Étienne Marie Antoine Champion de Nansouty

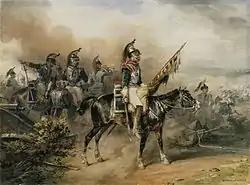
French cuirassiers from the 3rd regiment during a charge. At the Battle of Aspern-Essling, the 3rd cuirassiers was a part of the brigade of General Antoine de Saint-Germain, under the overall command of General of Division Nansouty.

Napoleon faced Archduke Charles's Austrian army at the Battle of Eckmühl, on 21–22 April 1809. On 22 April, the second day of the battle, Nansouty was at first sent to the Schierling plain, in support of Bavarian General Deroy, who, after several failed attempts, managed to take the town of Eckmühl from the enemy. Apart from the Schierling plain, the terrain at Eckmühl was very uneven and hilly, with dangerously steep slopes, which made cavalry action here improper. Yet, it was here that one of the most memorable cavalry actions of the entire Napoleonic Wars was to take place. It all began on the slopes next to Eckmühl, where a first brief cavalry engagement occurred, as Bavarian and Württemberger cavalry encountered and charged Austrian cavalry. The Austrians won out and the Bavarians and Württembergers retreated and reformed in the vicinity of the two French heavy cavalry divisions present. These two divisions, the 1st under Nansouty ("1st and 2nd Carabiniers-à-cheval", 2nd, 3rd, 9th and 12th Cuirassiers) and the 2nd under Saint-Sulpice (four regiments strong), were placed next to one another, forming five lines, with their regiments in column, one in front of the other. These men were ordered forward, up the slope and onto the plateau where the light cavalry had been repulsed moments earlier. Arriving on the plateau at a gallop, the cavalry overtook Marshal Lannes's infantry, who admiringly cheered ""Vive les cuirassiers"" ("Long live the cuirassiers") and applauded as the cavalry galloped past them. With their two frontline regiments now deployed in line and with the German light cavalry protecting their flanks, the two heavy cavalry divisions clashed into whatever Austrian cavalry they could find on the plateau, repulsing them with ease. This was, however, only the prelude of a much larger cavalry combat.